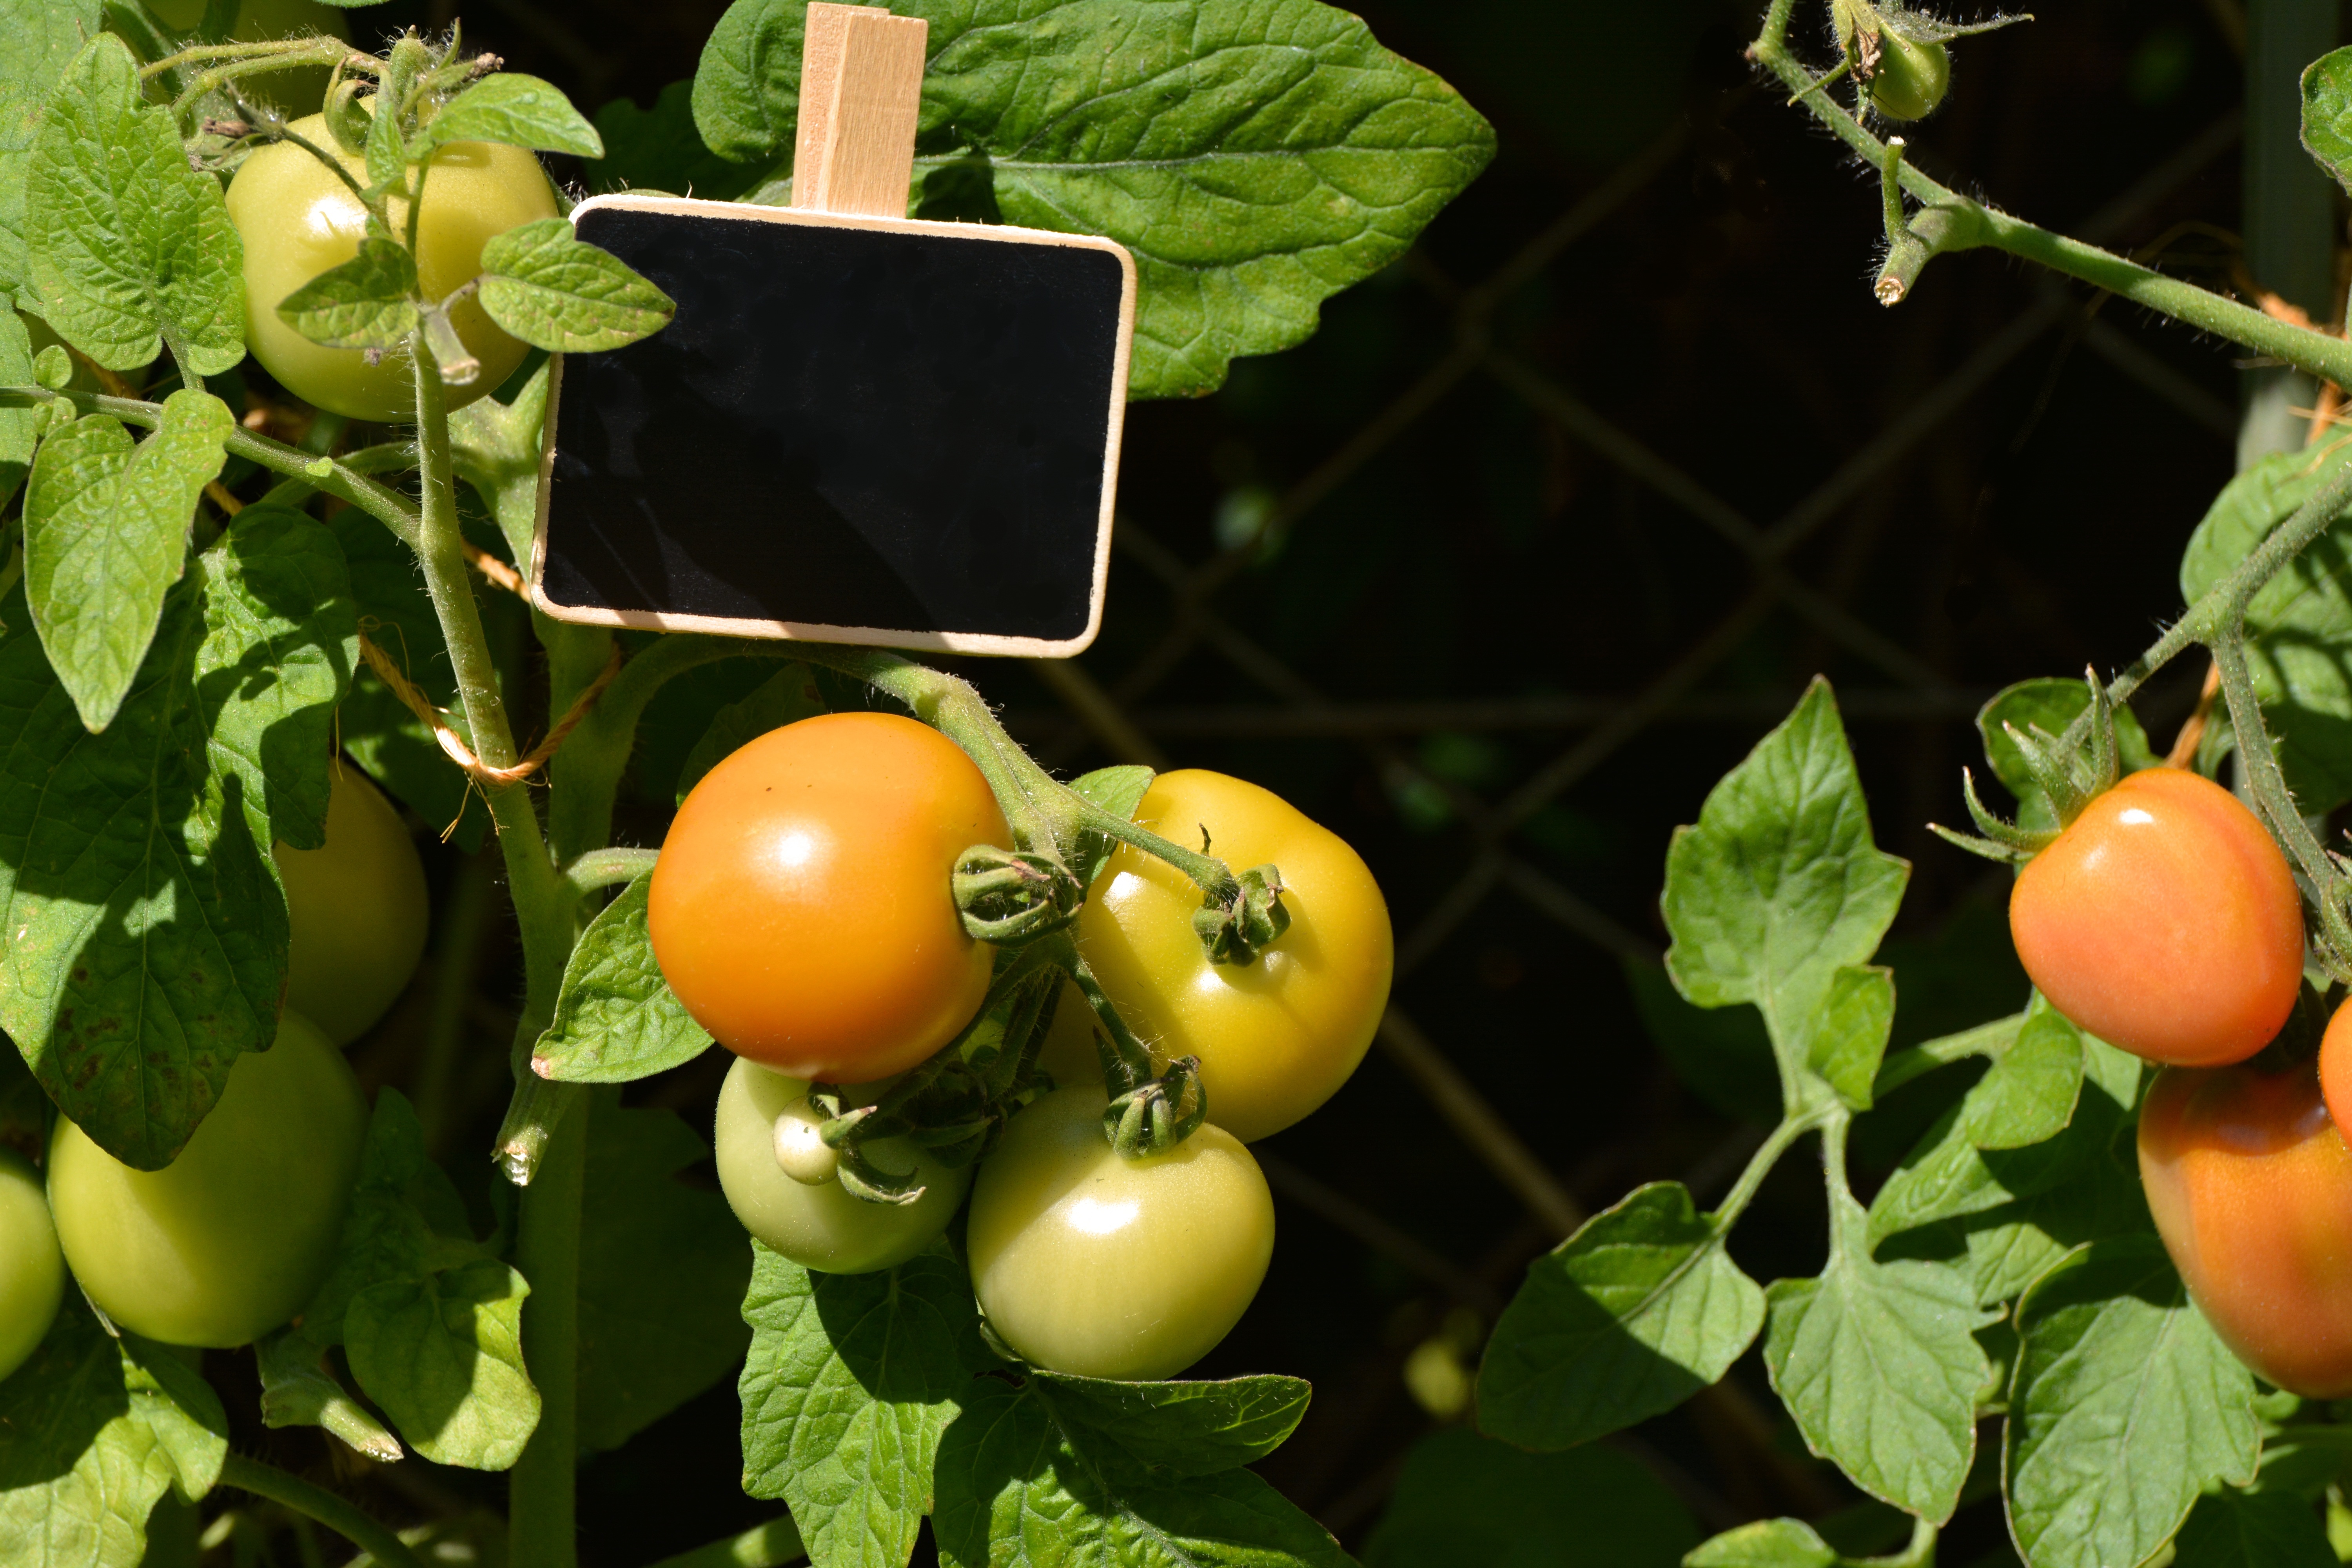
plant, fruit, flower, food, green, harvest, produce, vegetable, yellow, garden, flora, tomato, tomatoes, immature, mature, flowering plant, vegetable growing, nachtschattengew chs, tomato shrub, bush tomatoes, land plant, potato and tomato genus